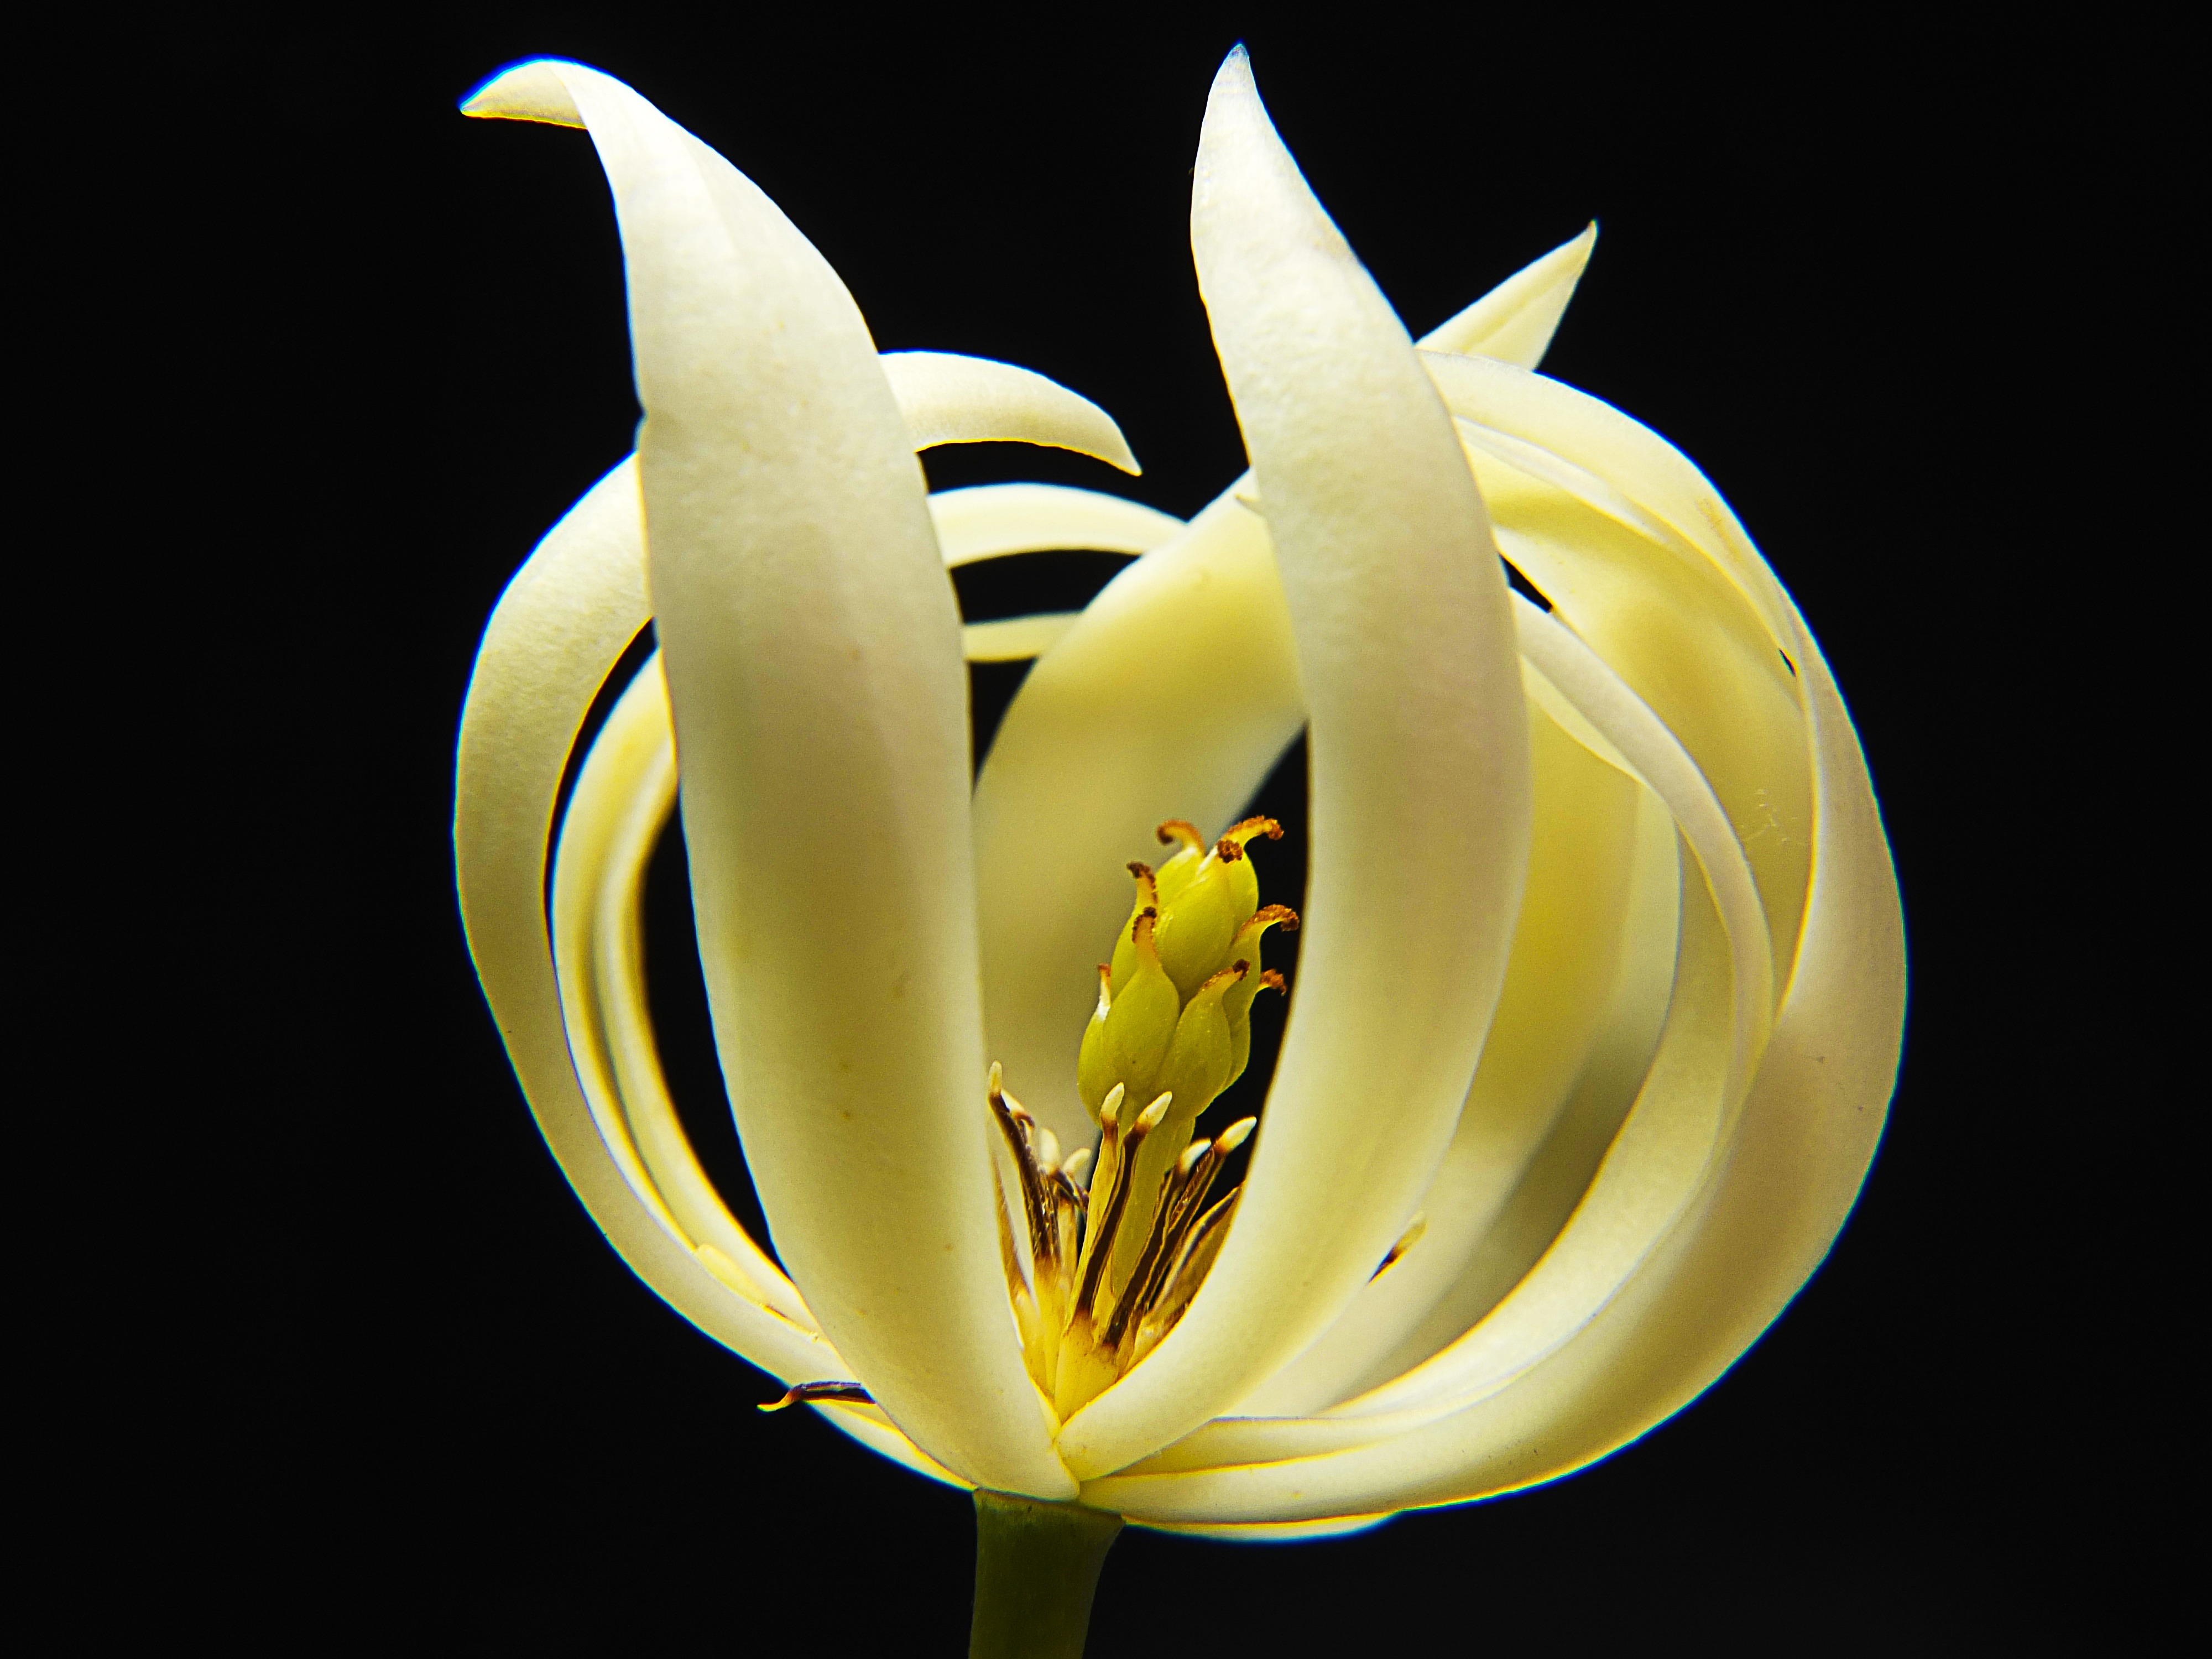
blossom, plant, white, flower, petal, bloom, botany, yellow, flora, close up, lily, macro photography, flowering plant, plant stem, land plant